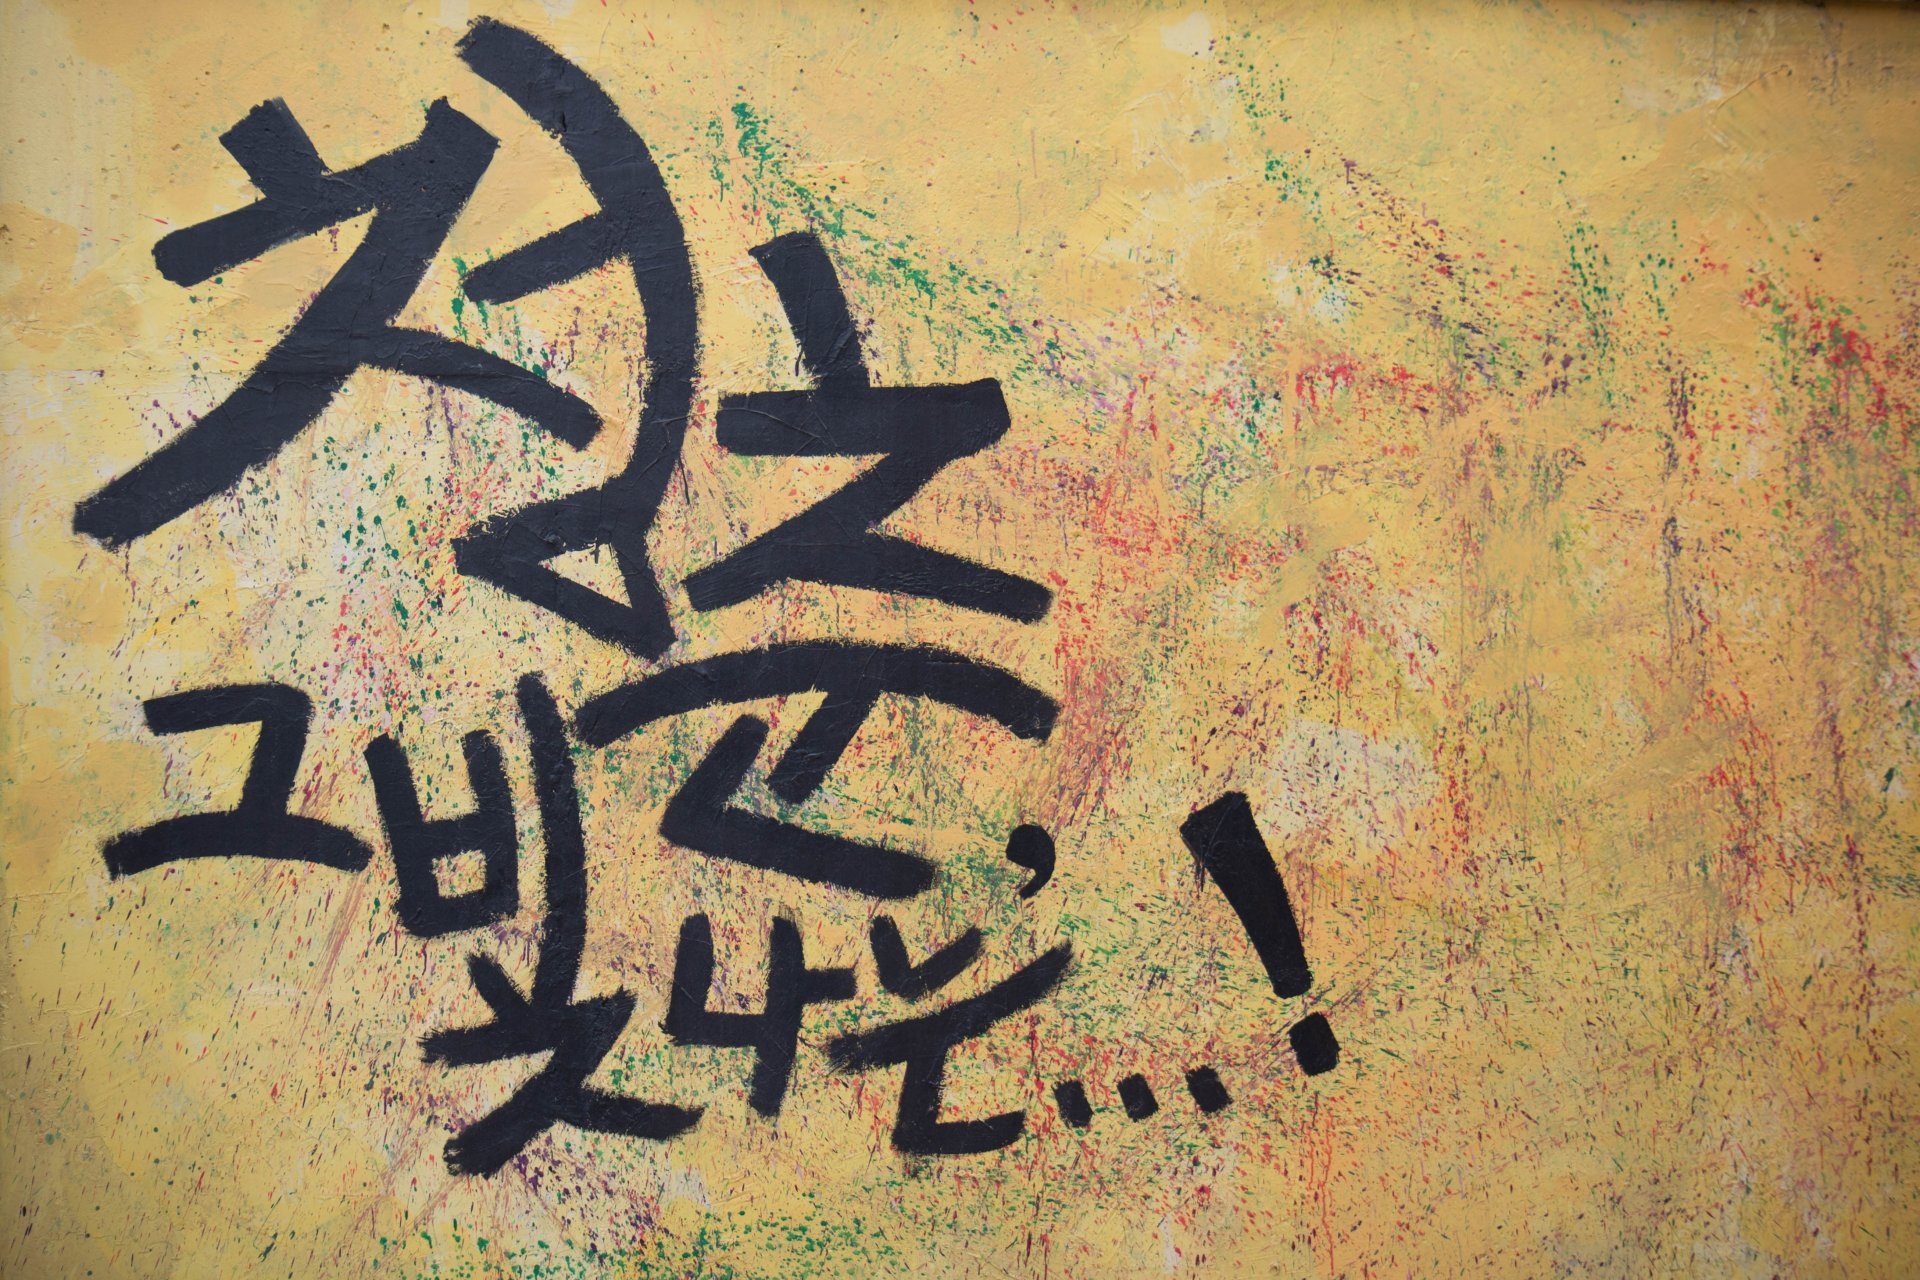
wall, letter, graffiti, font, art, calligraphy